1947–48 Australia rugby union tour of Britain, Ireland, France and North America

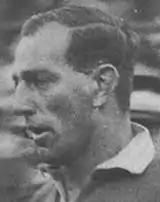
Bill McLean Unlucky Tour Captain

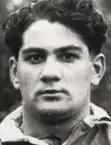
Nick Shehadie Wrote of the tour

A squad of 30 players was selected under tour captain Bill McLean. McLean was an experienced Wallaby and leader. His father and brother had represented as both Wallabies and Kangaroos, with his other brother Jack also a Wallaby tourist. Bill McLean had been selected in the 1939 side who'd travelled to England under captain Vay Wilson and were promptly turned about upon the declaration of war without playing a match. He had seen action in World War II against the Japanese as a Captain in an AIF Commando unit in Borneo. He had captained Australia's first post-war Wallaby sides on four occasions against the All Blacks and his return to the British Isles was in some ways a completion of unfinished business.